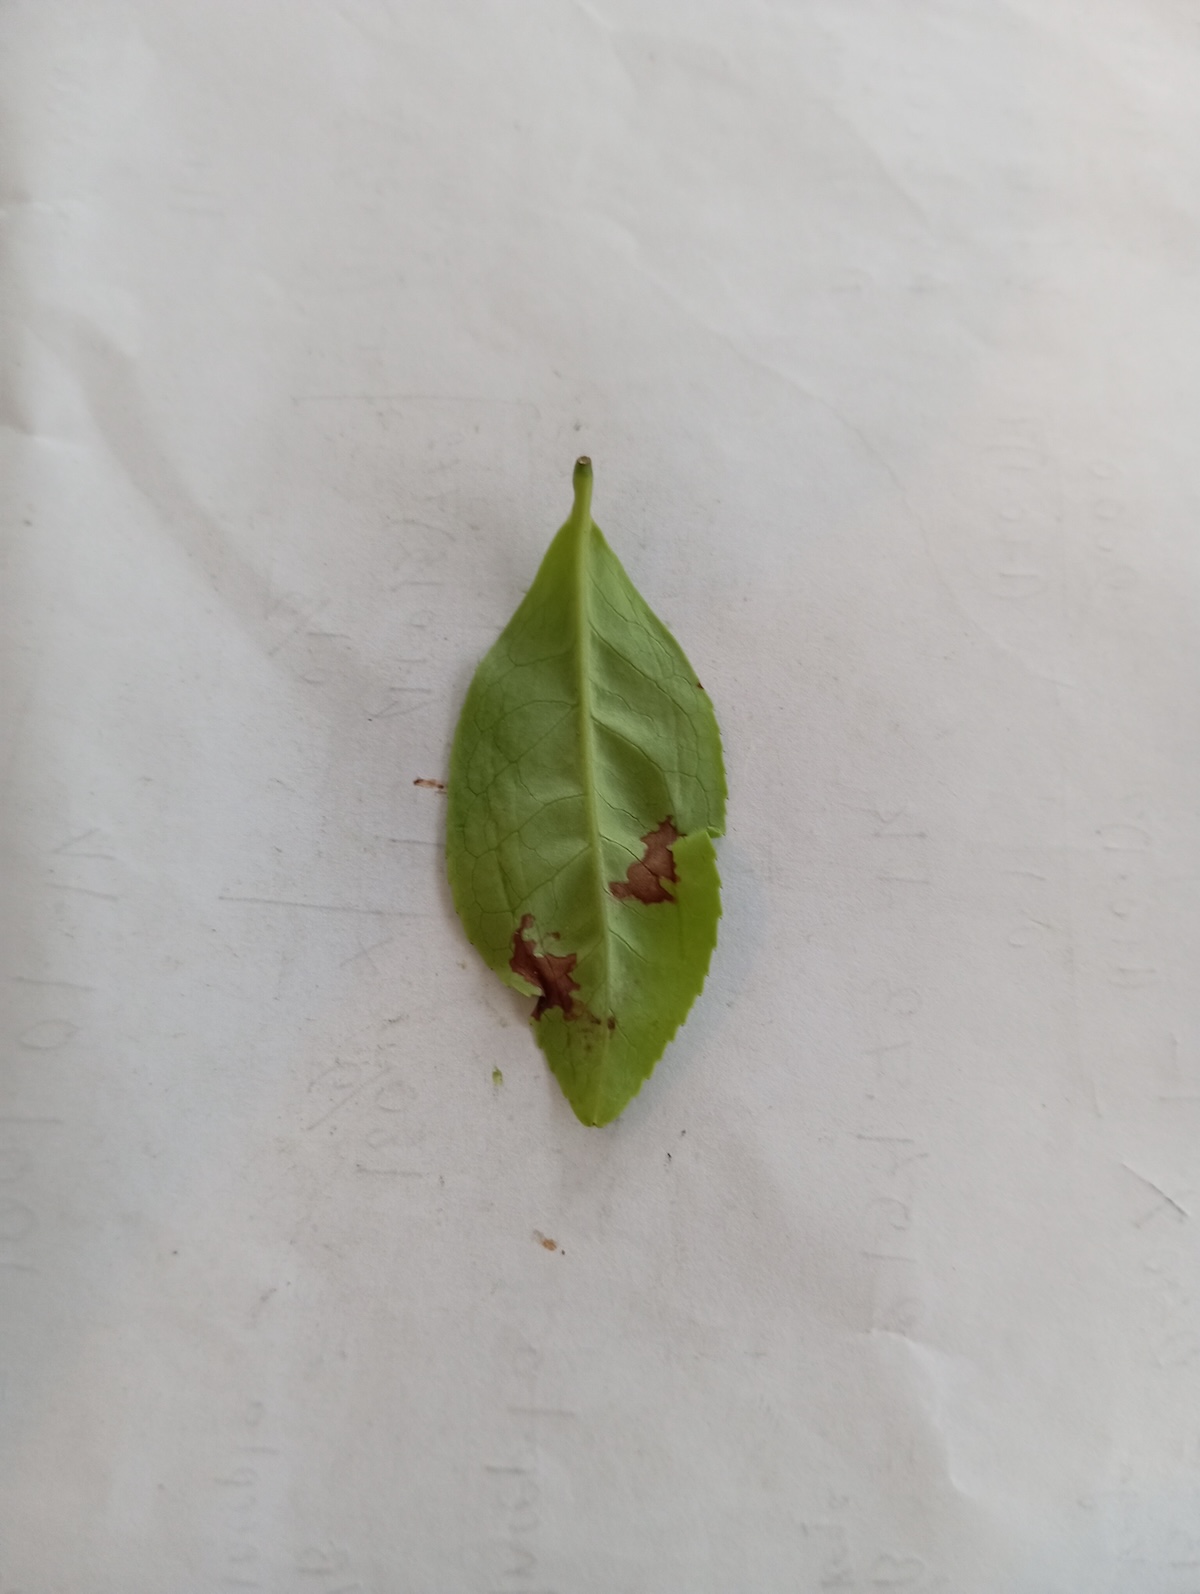
Label: Gray Blight